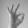
ASL letter: F